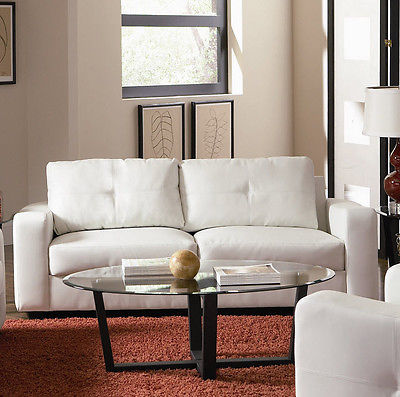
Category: sofa